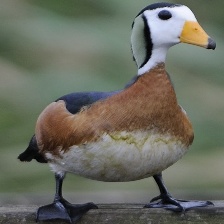
Species: AFRICAN PYGMY GOOSE
Scientific name: NETTAPUS AURITUS
ImageNet parent category: goose